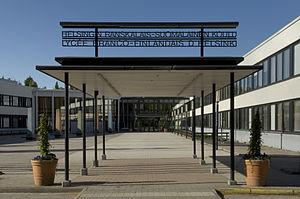
Munkkivuori est une section du quartier de Munkkiniemi à Helsinki en Finlande.